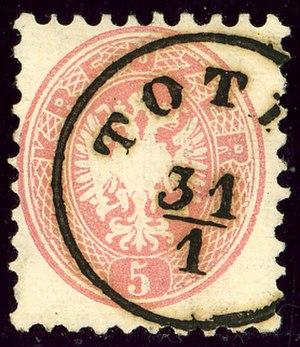
Tata est une ville de 24 000 habitants située dans le département de Komárom-Esztergom, à l'ouest de Budapest.